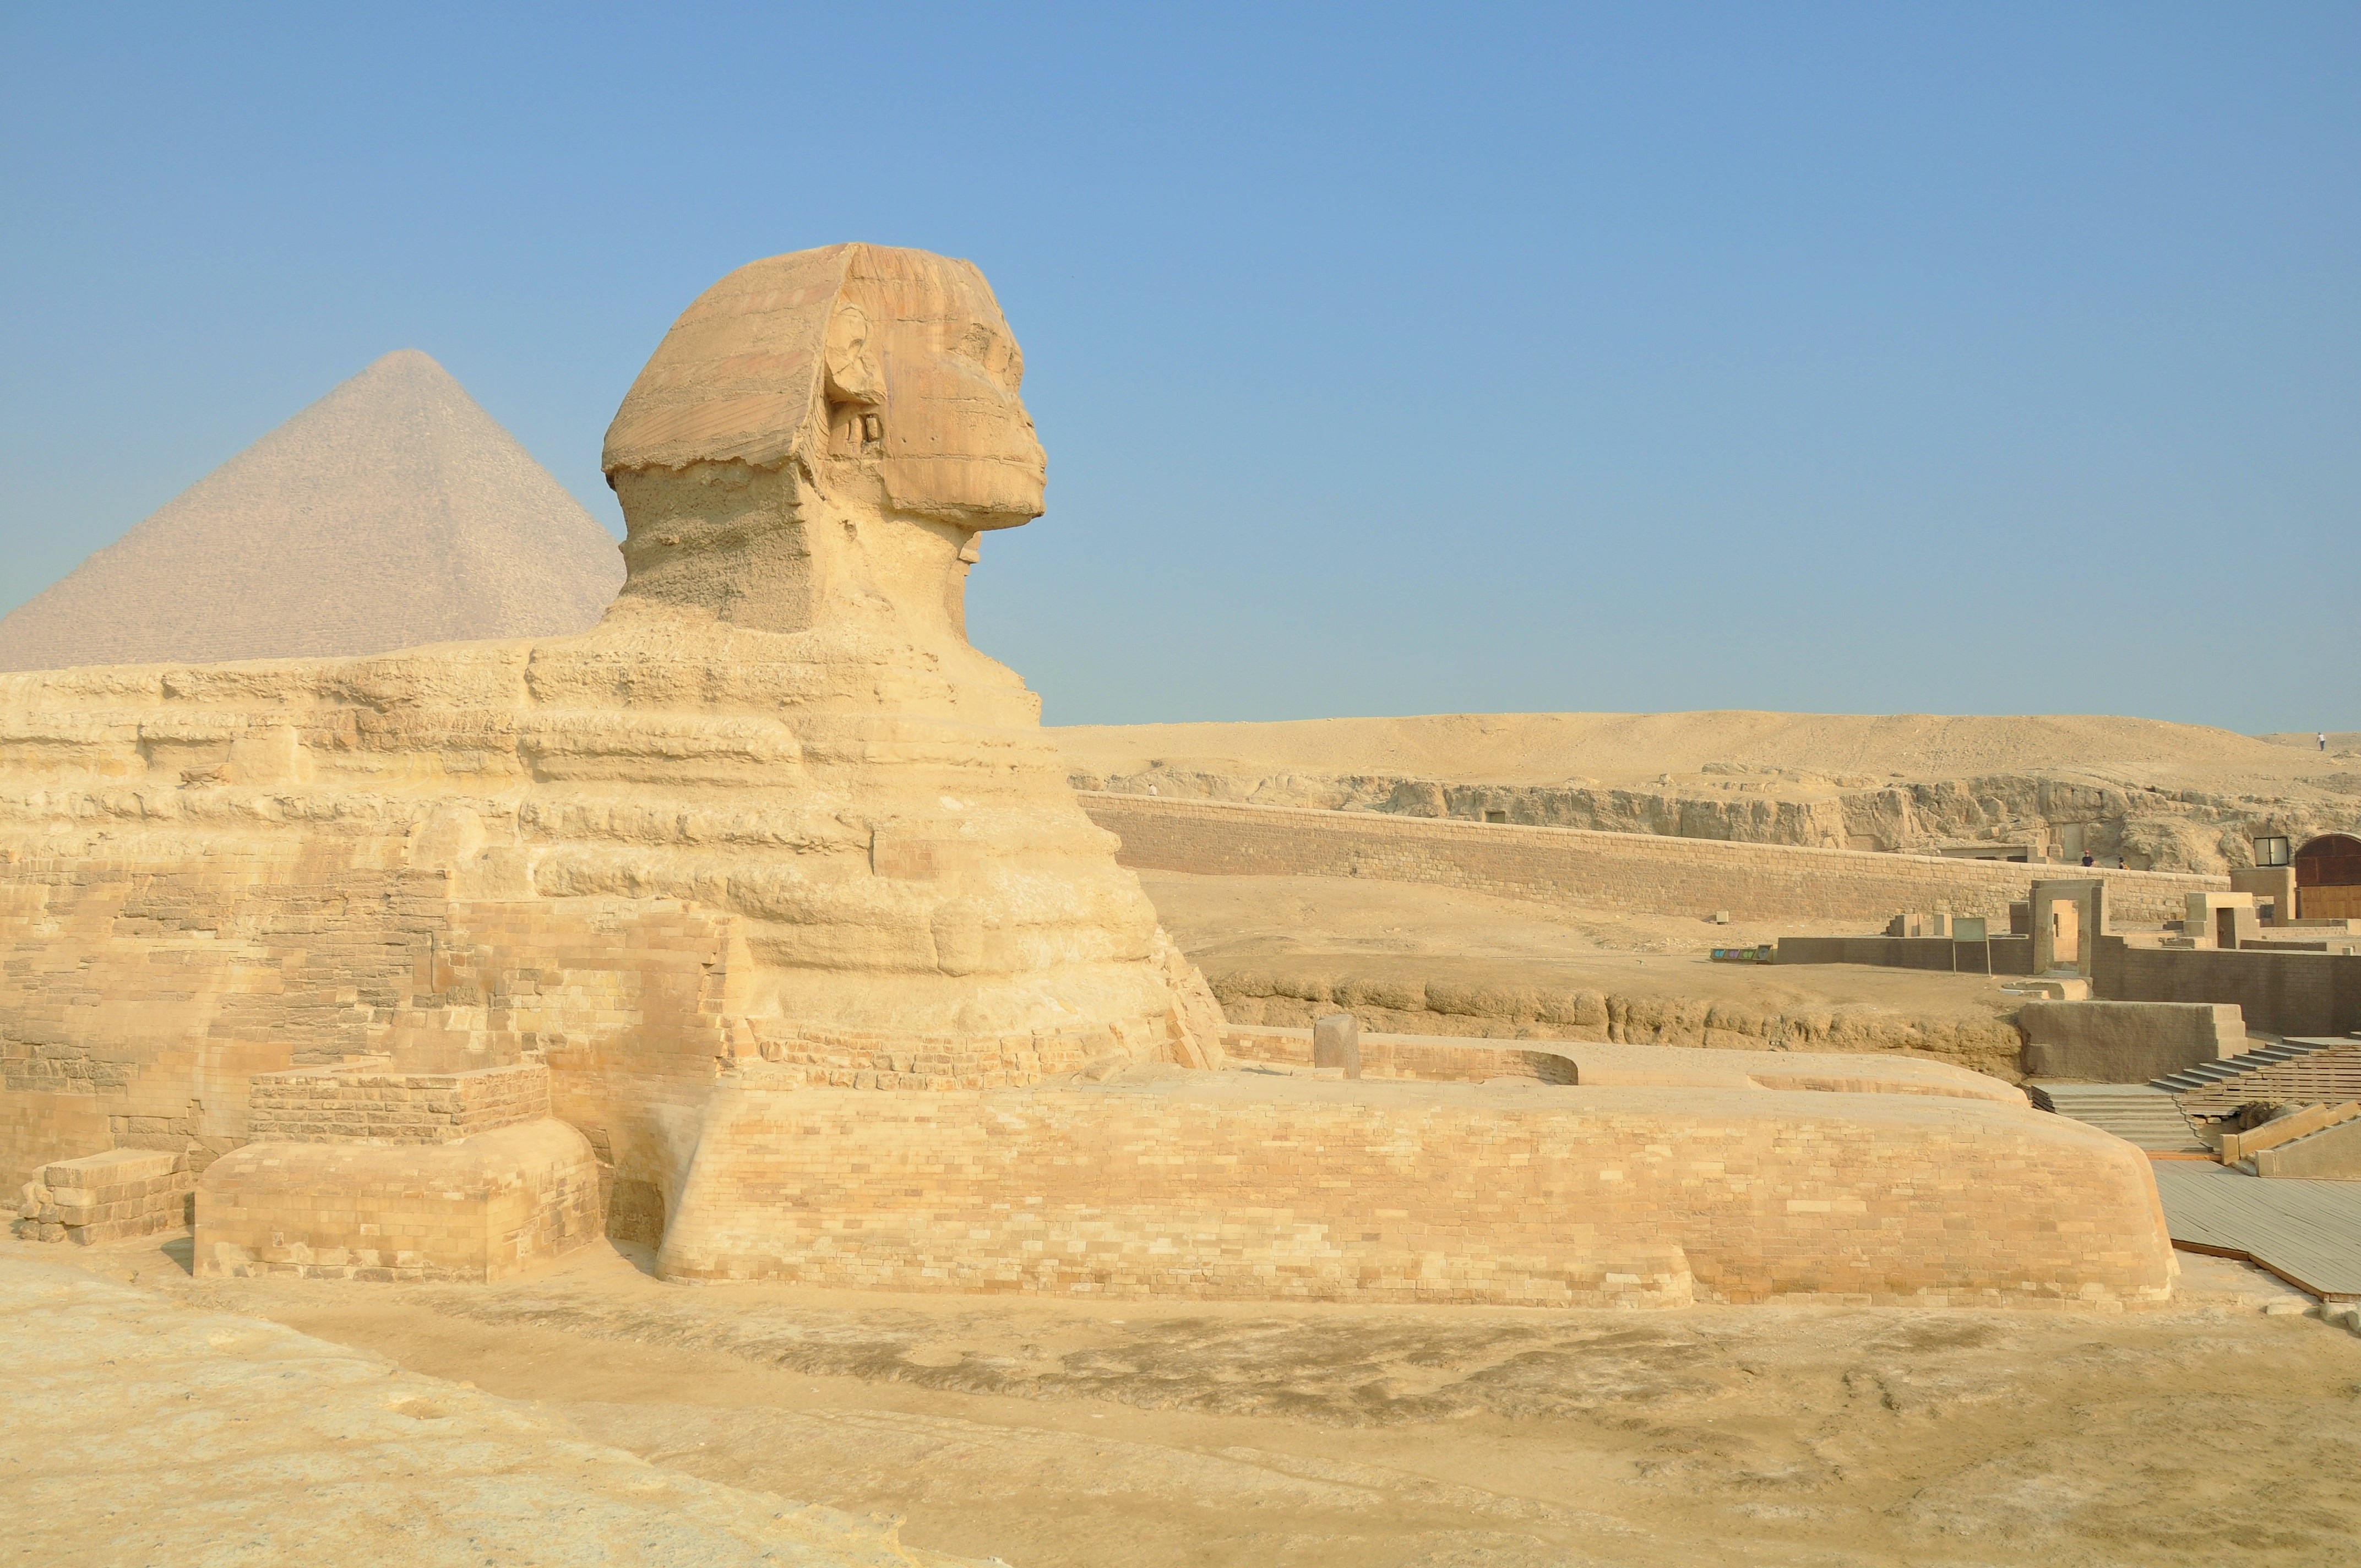
landscape, sand, rock, desert, monument, formation, pyramid, landmark, egypt, geology, temple, badlands, camels, plateau, sphinx, pharaoh, hieroglyphs, giza, cairo, wadi, pyramids, nile, archaeological site, unesco world heritage site, historic site, ancient history, egyptian temple, natural environment